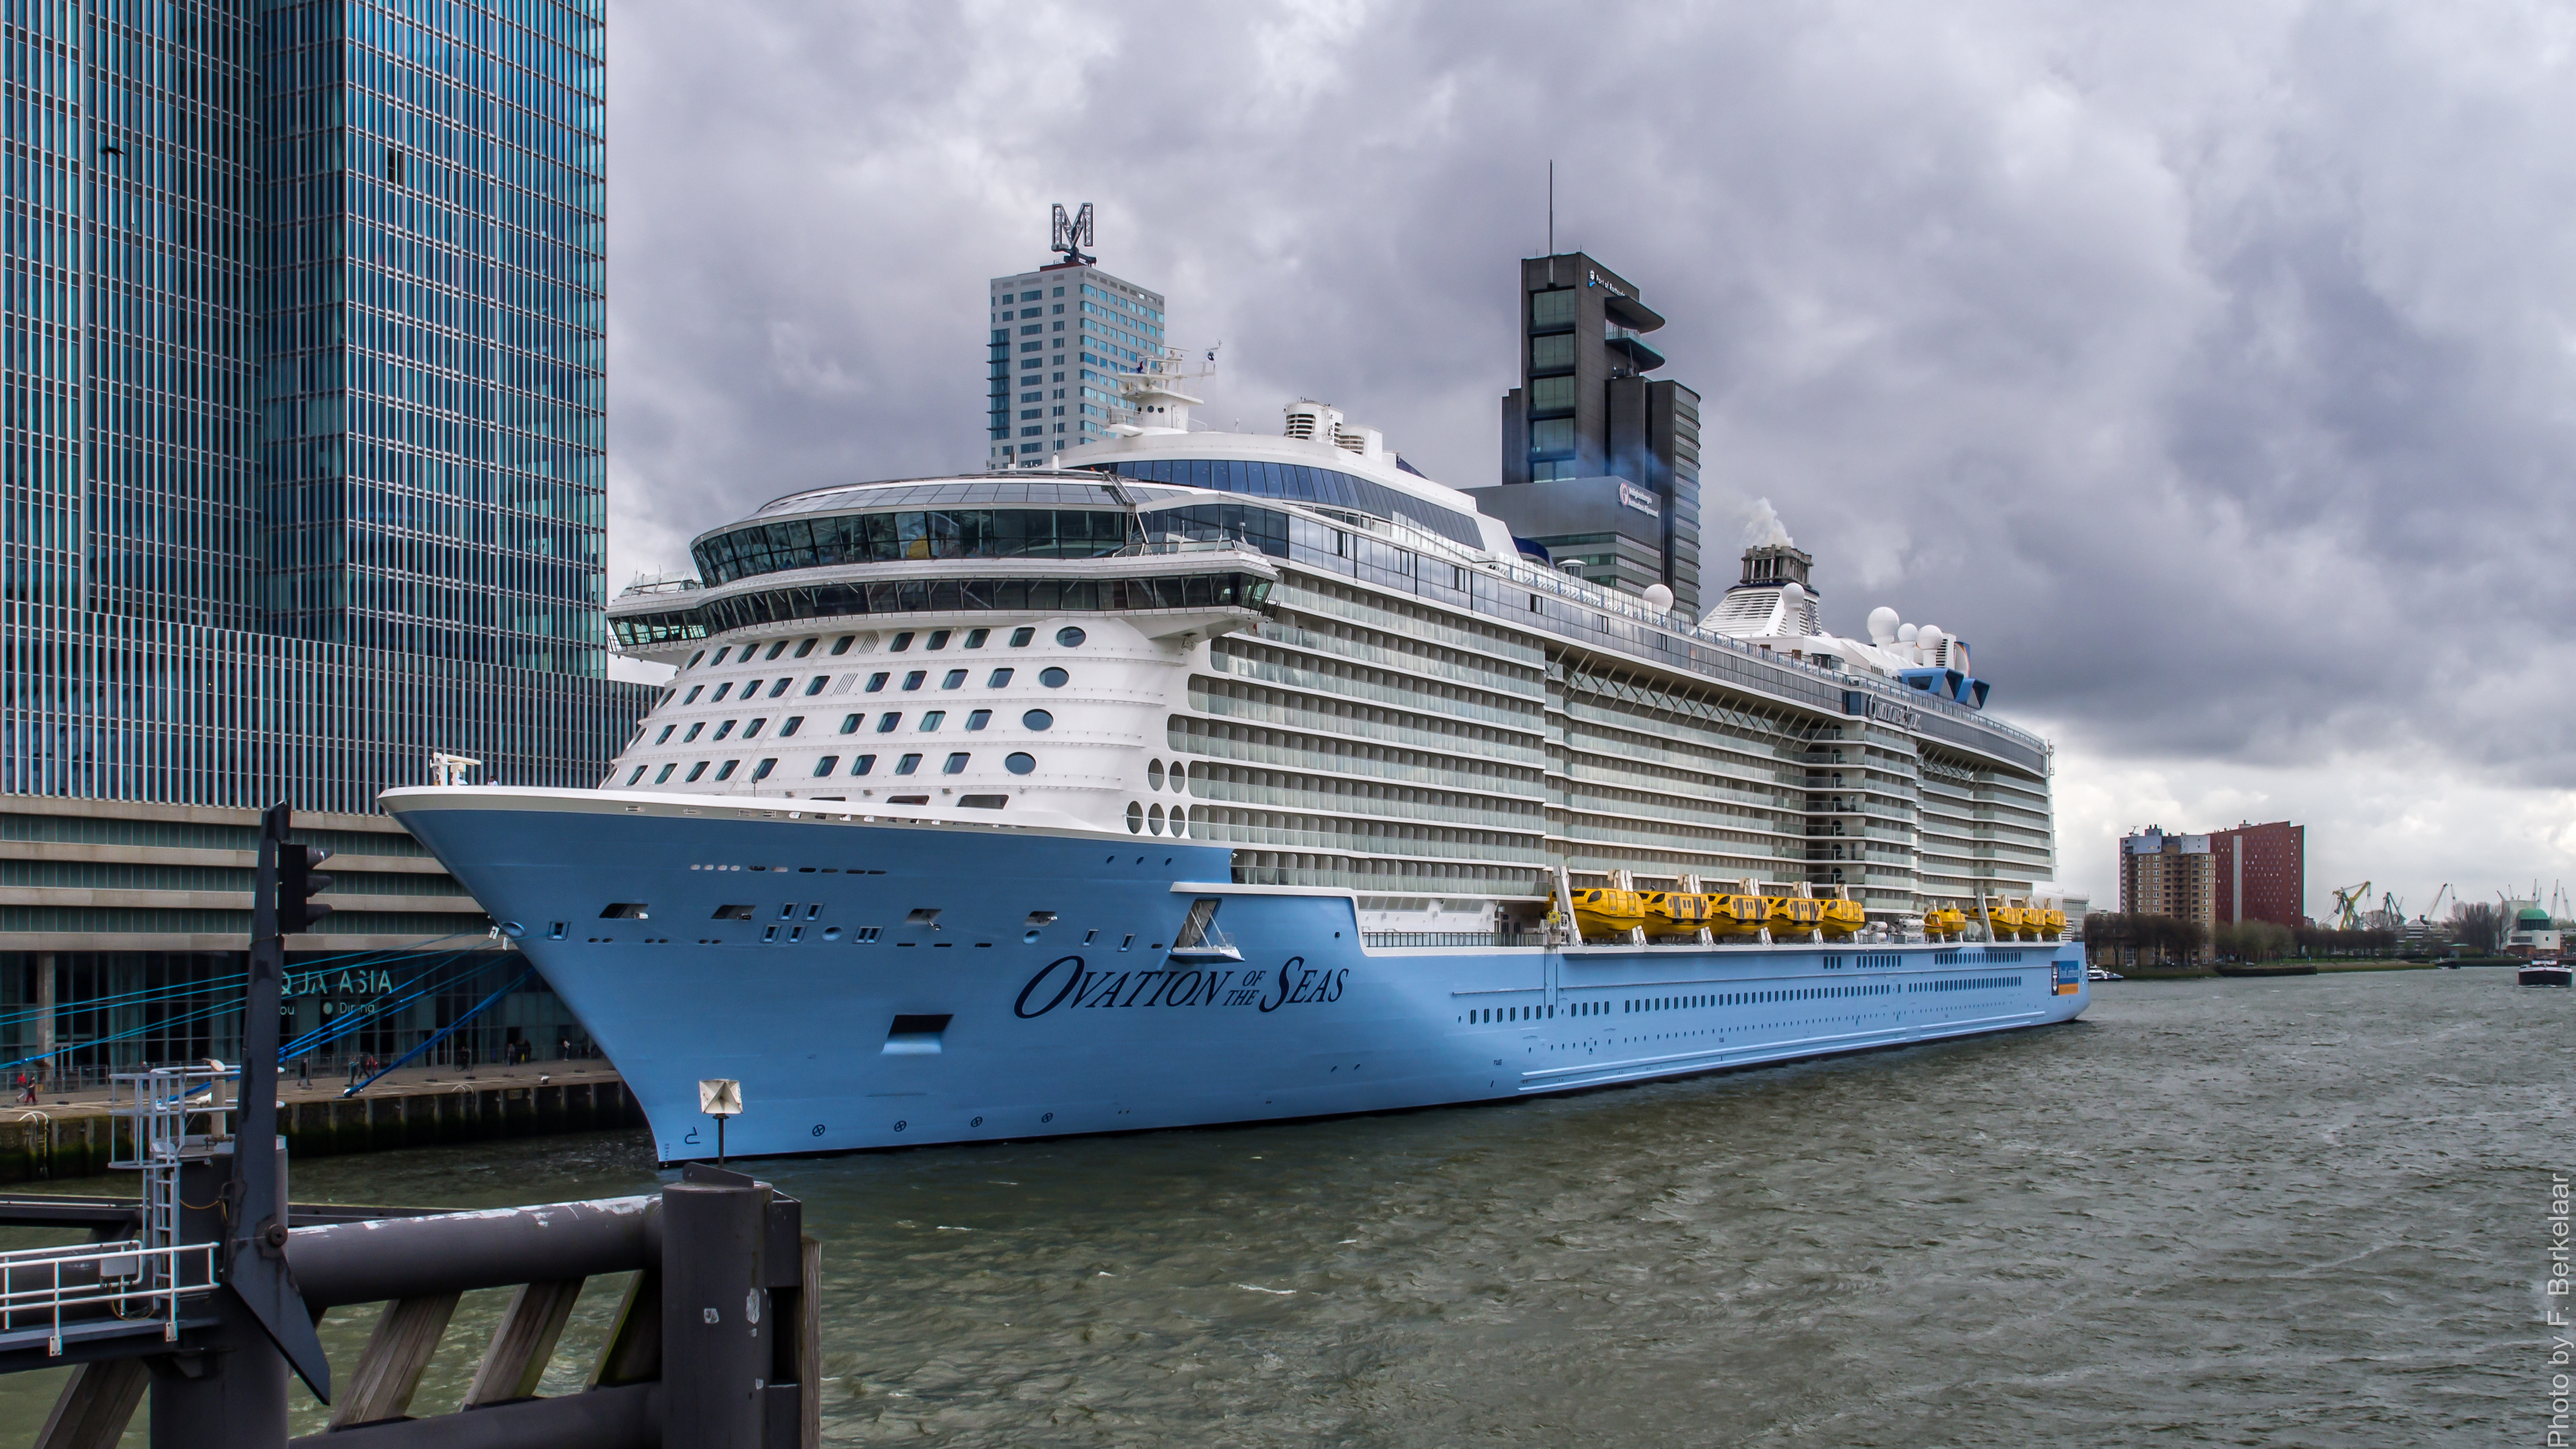
sea, dock, ship, vehicle, harbor, ferry, nederland, rotterdam, zuidholland, cruiseship, ships, vessels, watercraft, cruise ship, nieuwemaas, schiffe, schepen, nl, olympusm1240mmf28, portofrotterdam, navires, kopvanzuid, hollandamerikalijn, hal, cruiseschip, motor ship, royalcaribbean, wilhelminakade, cruiseterminal, wilhelminapier, ovationoftheseas, passenger ship, freight transport, ocean liner